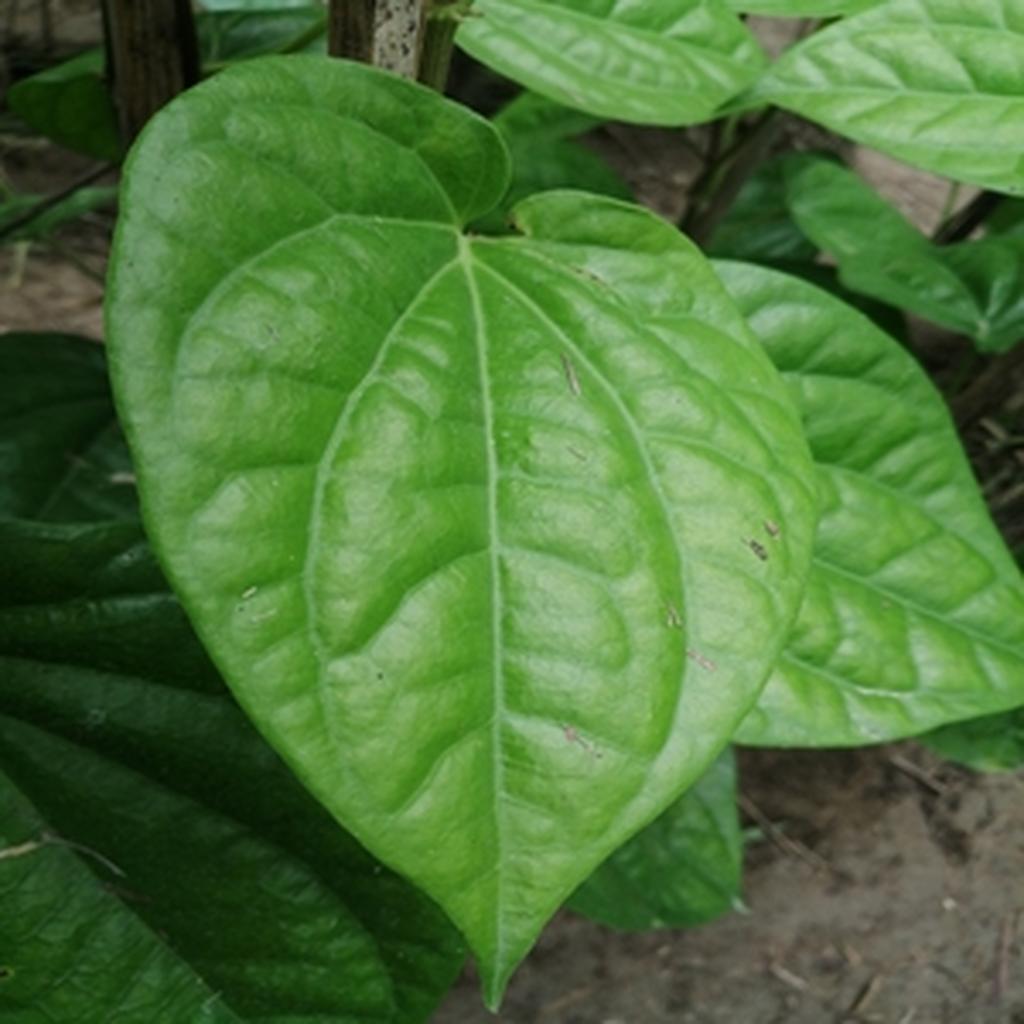
Label: Healthy_Leaf